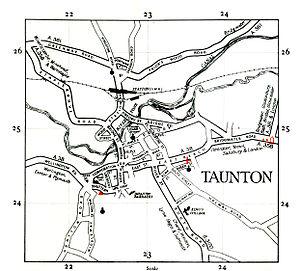
Taunton est une ville du comté de Somerset, en Angleterre. Le nom vient de « Ville sur la rivière Tone », ou « Tone Town » en anglais. Il y a un marché hebdomadaire. La ville est située à mi-chemin entre Bristol et Torquay, au pied des Blackdowns Hills qui culminent à 315 mètres. Elle est arrosée par la Tone, affluent de la Parrett qui se jette dans le canal de Bristol. Elle est en quelque sorte une porte vers la péninsule formée par le Devon et les Cornouailles à l'ouest.